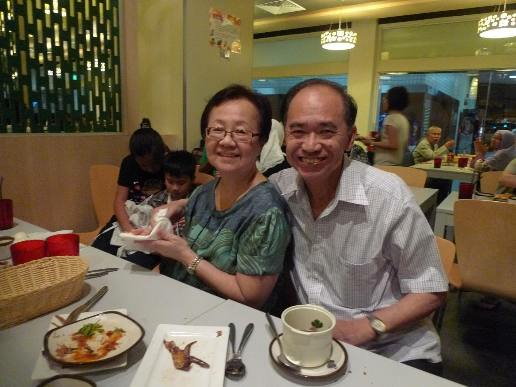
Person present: Yes